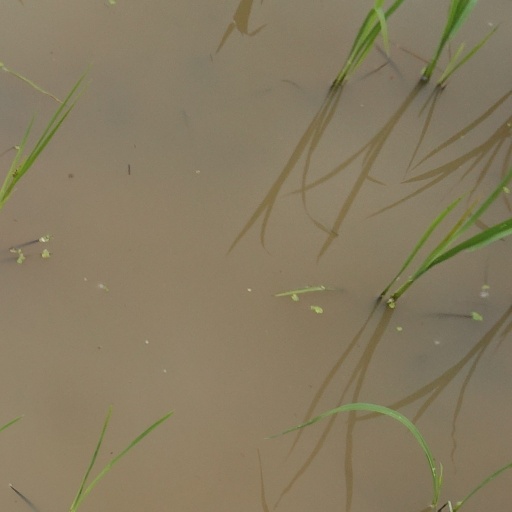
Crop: rice